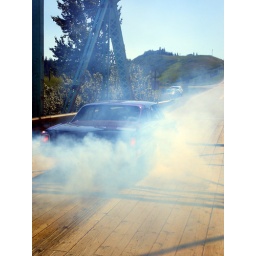
Muscle car screeching across a bridge on the Highwood River near Okotoks.